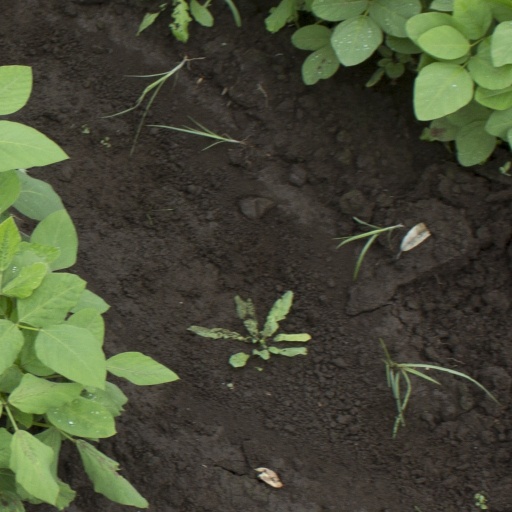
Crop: soybean